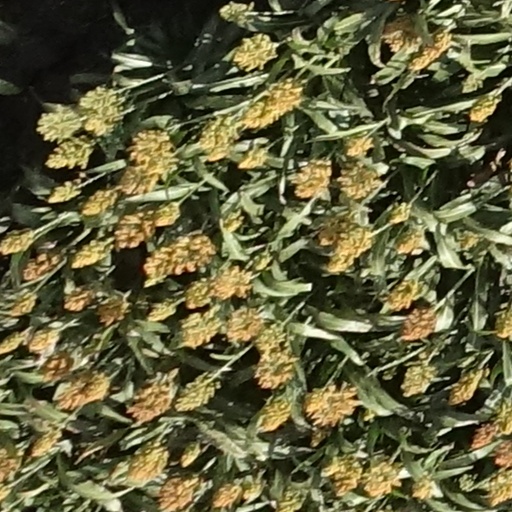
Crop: sorghum